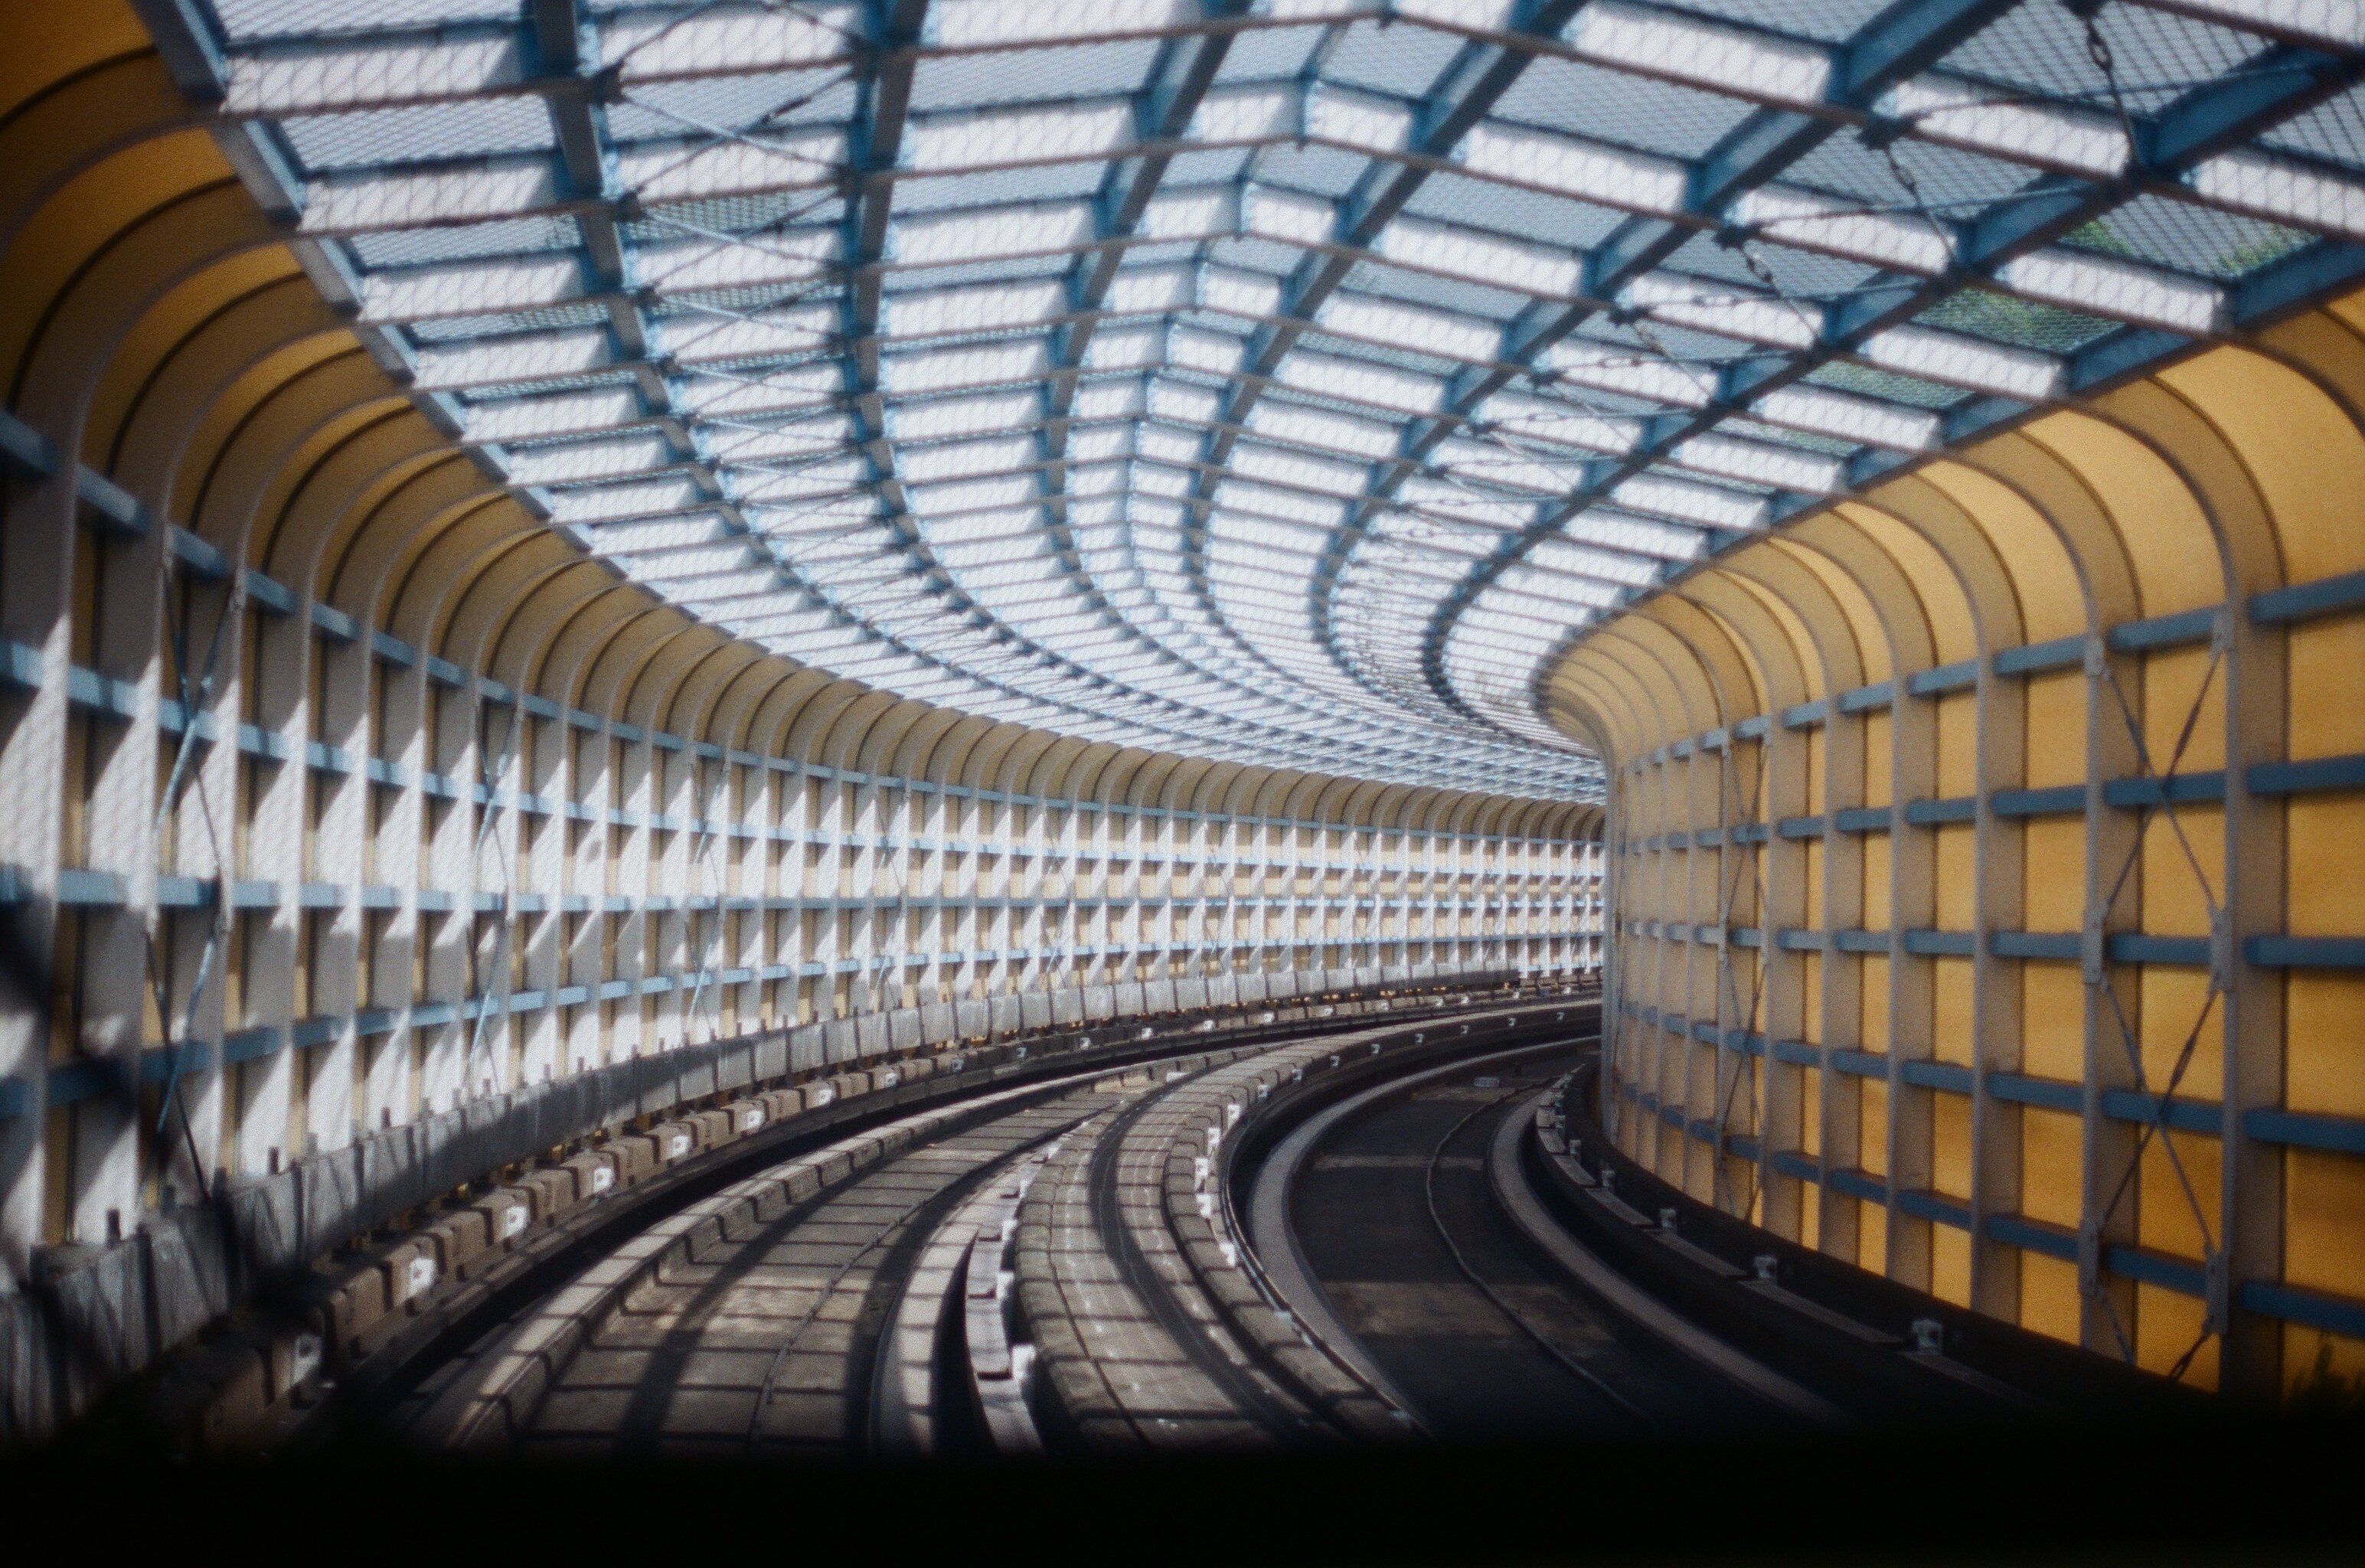
architecture, structure, transport, line, stadium, public transport, arena, infrastructure, symmetry, sport venue